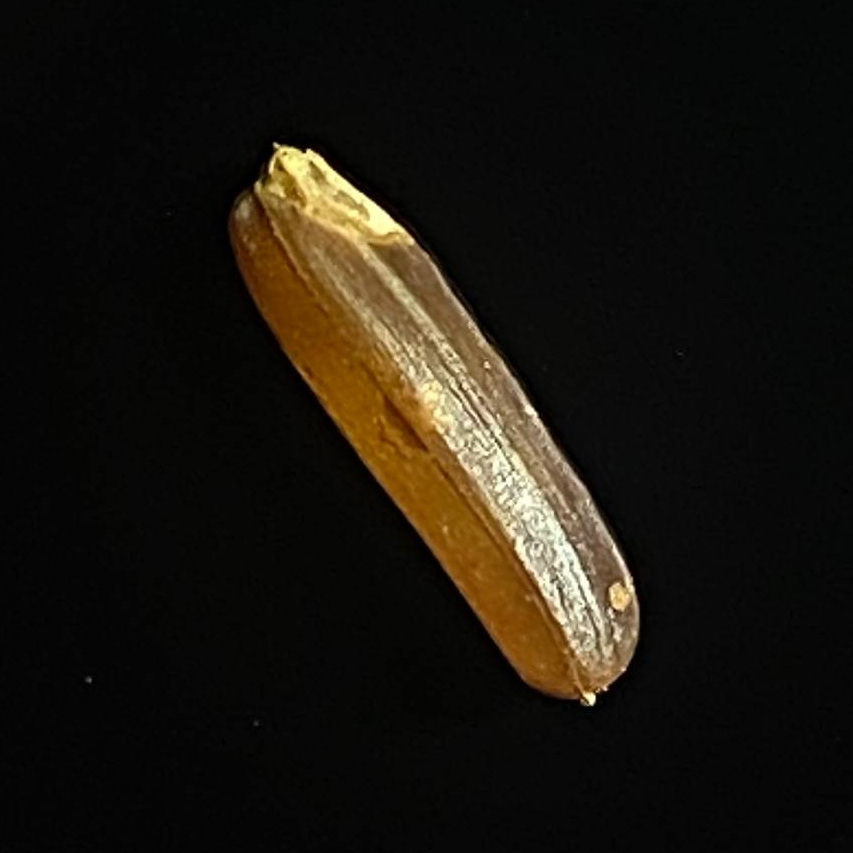
Rice variety: Red_Cargo